Hans Peter L'Orange (academic)

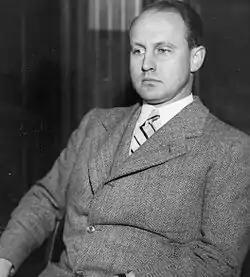
Hans Peter L'Orange

Hans Peter L'Orange (2 March 1903 – 5 December 1983) was a Norwegian art historian and classical archaeologist.